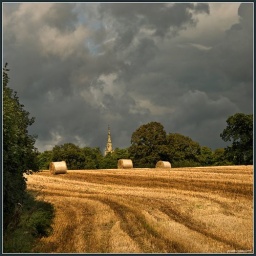
Always a sign that Autumn is just around the corner. The church is St Johns, Keele, Staffordshire.